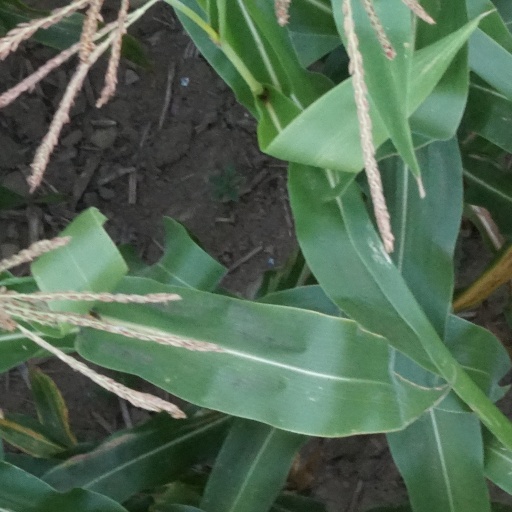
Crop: maize; corn